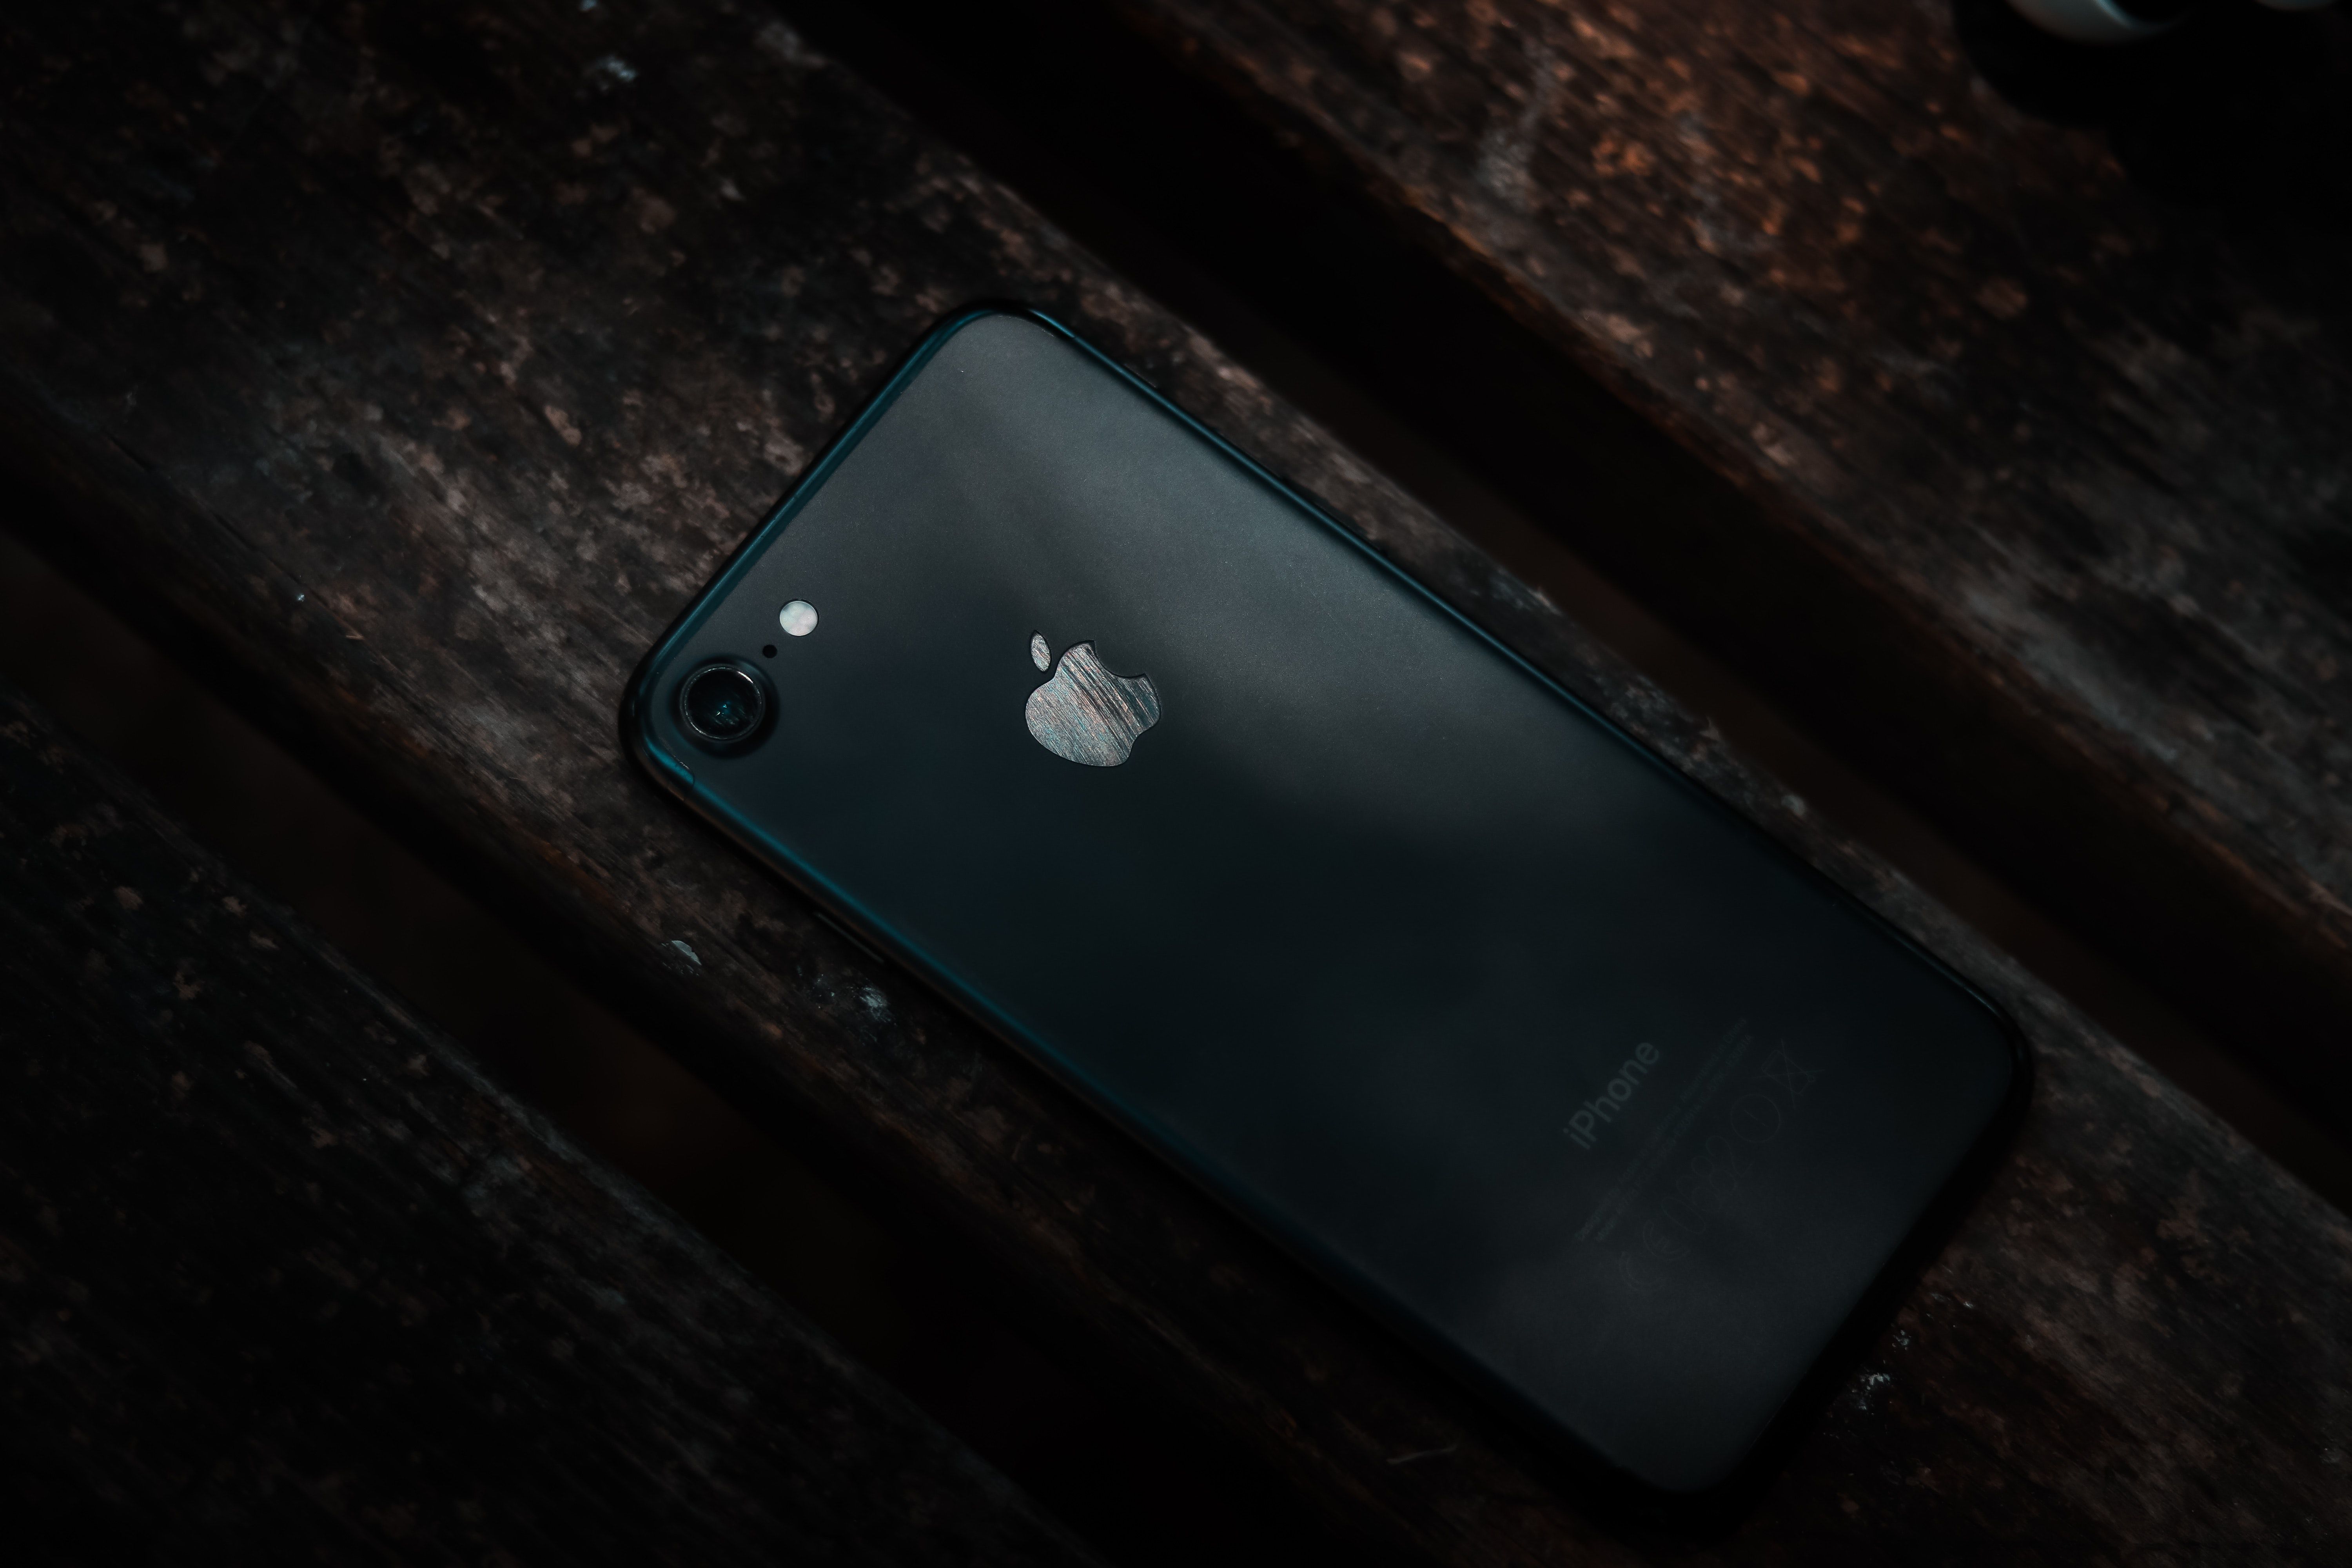
gadget, black, smartphone, communication device, mobile phone, portable communications device, technology, electronic device, Material property, feature phone, wood, space, mobile phone accessories, darkness, portable media player